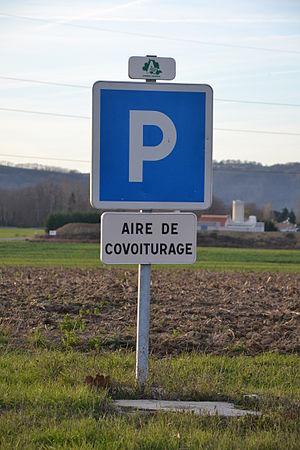
Panneau signalisant une aire de covoiturage mise en place par le Conseil général de l'Ariège, à La Tour-du-Crieu (Ariège, France)
Le covoiturage est l'utilisation conjointe et organisée d'une voiture automobile, par un conducteur non professionnel et un ou plusieurs tiers passagers, dans le but d'effectuer un trajet commun.